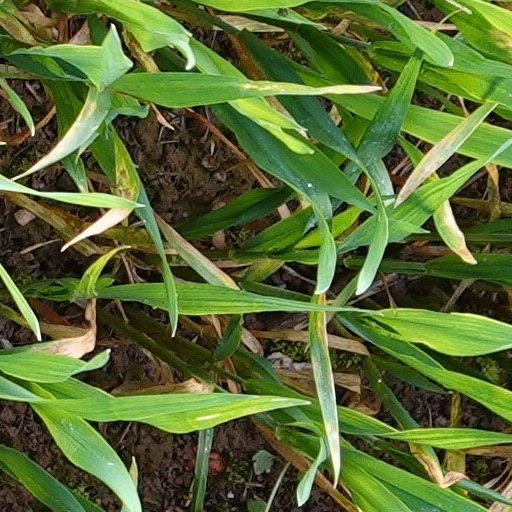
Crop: wheat